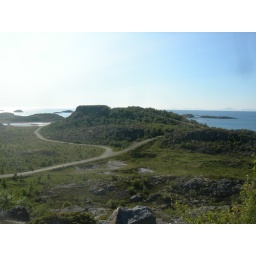
Pic taken from the roof of the nonmuseum bunker over to the commando-post height. Left the car where the road spilts.